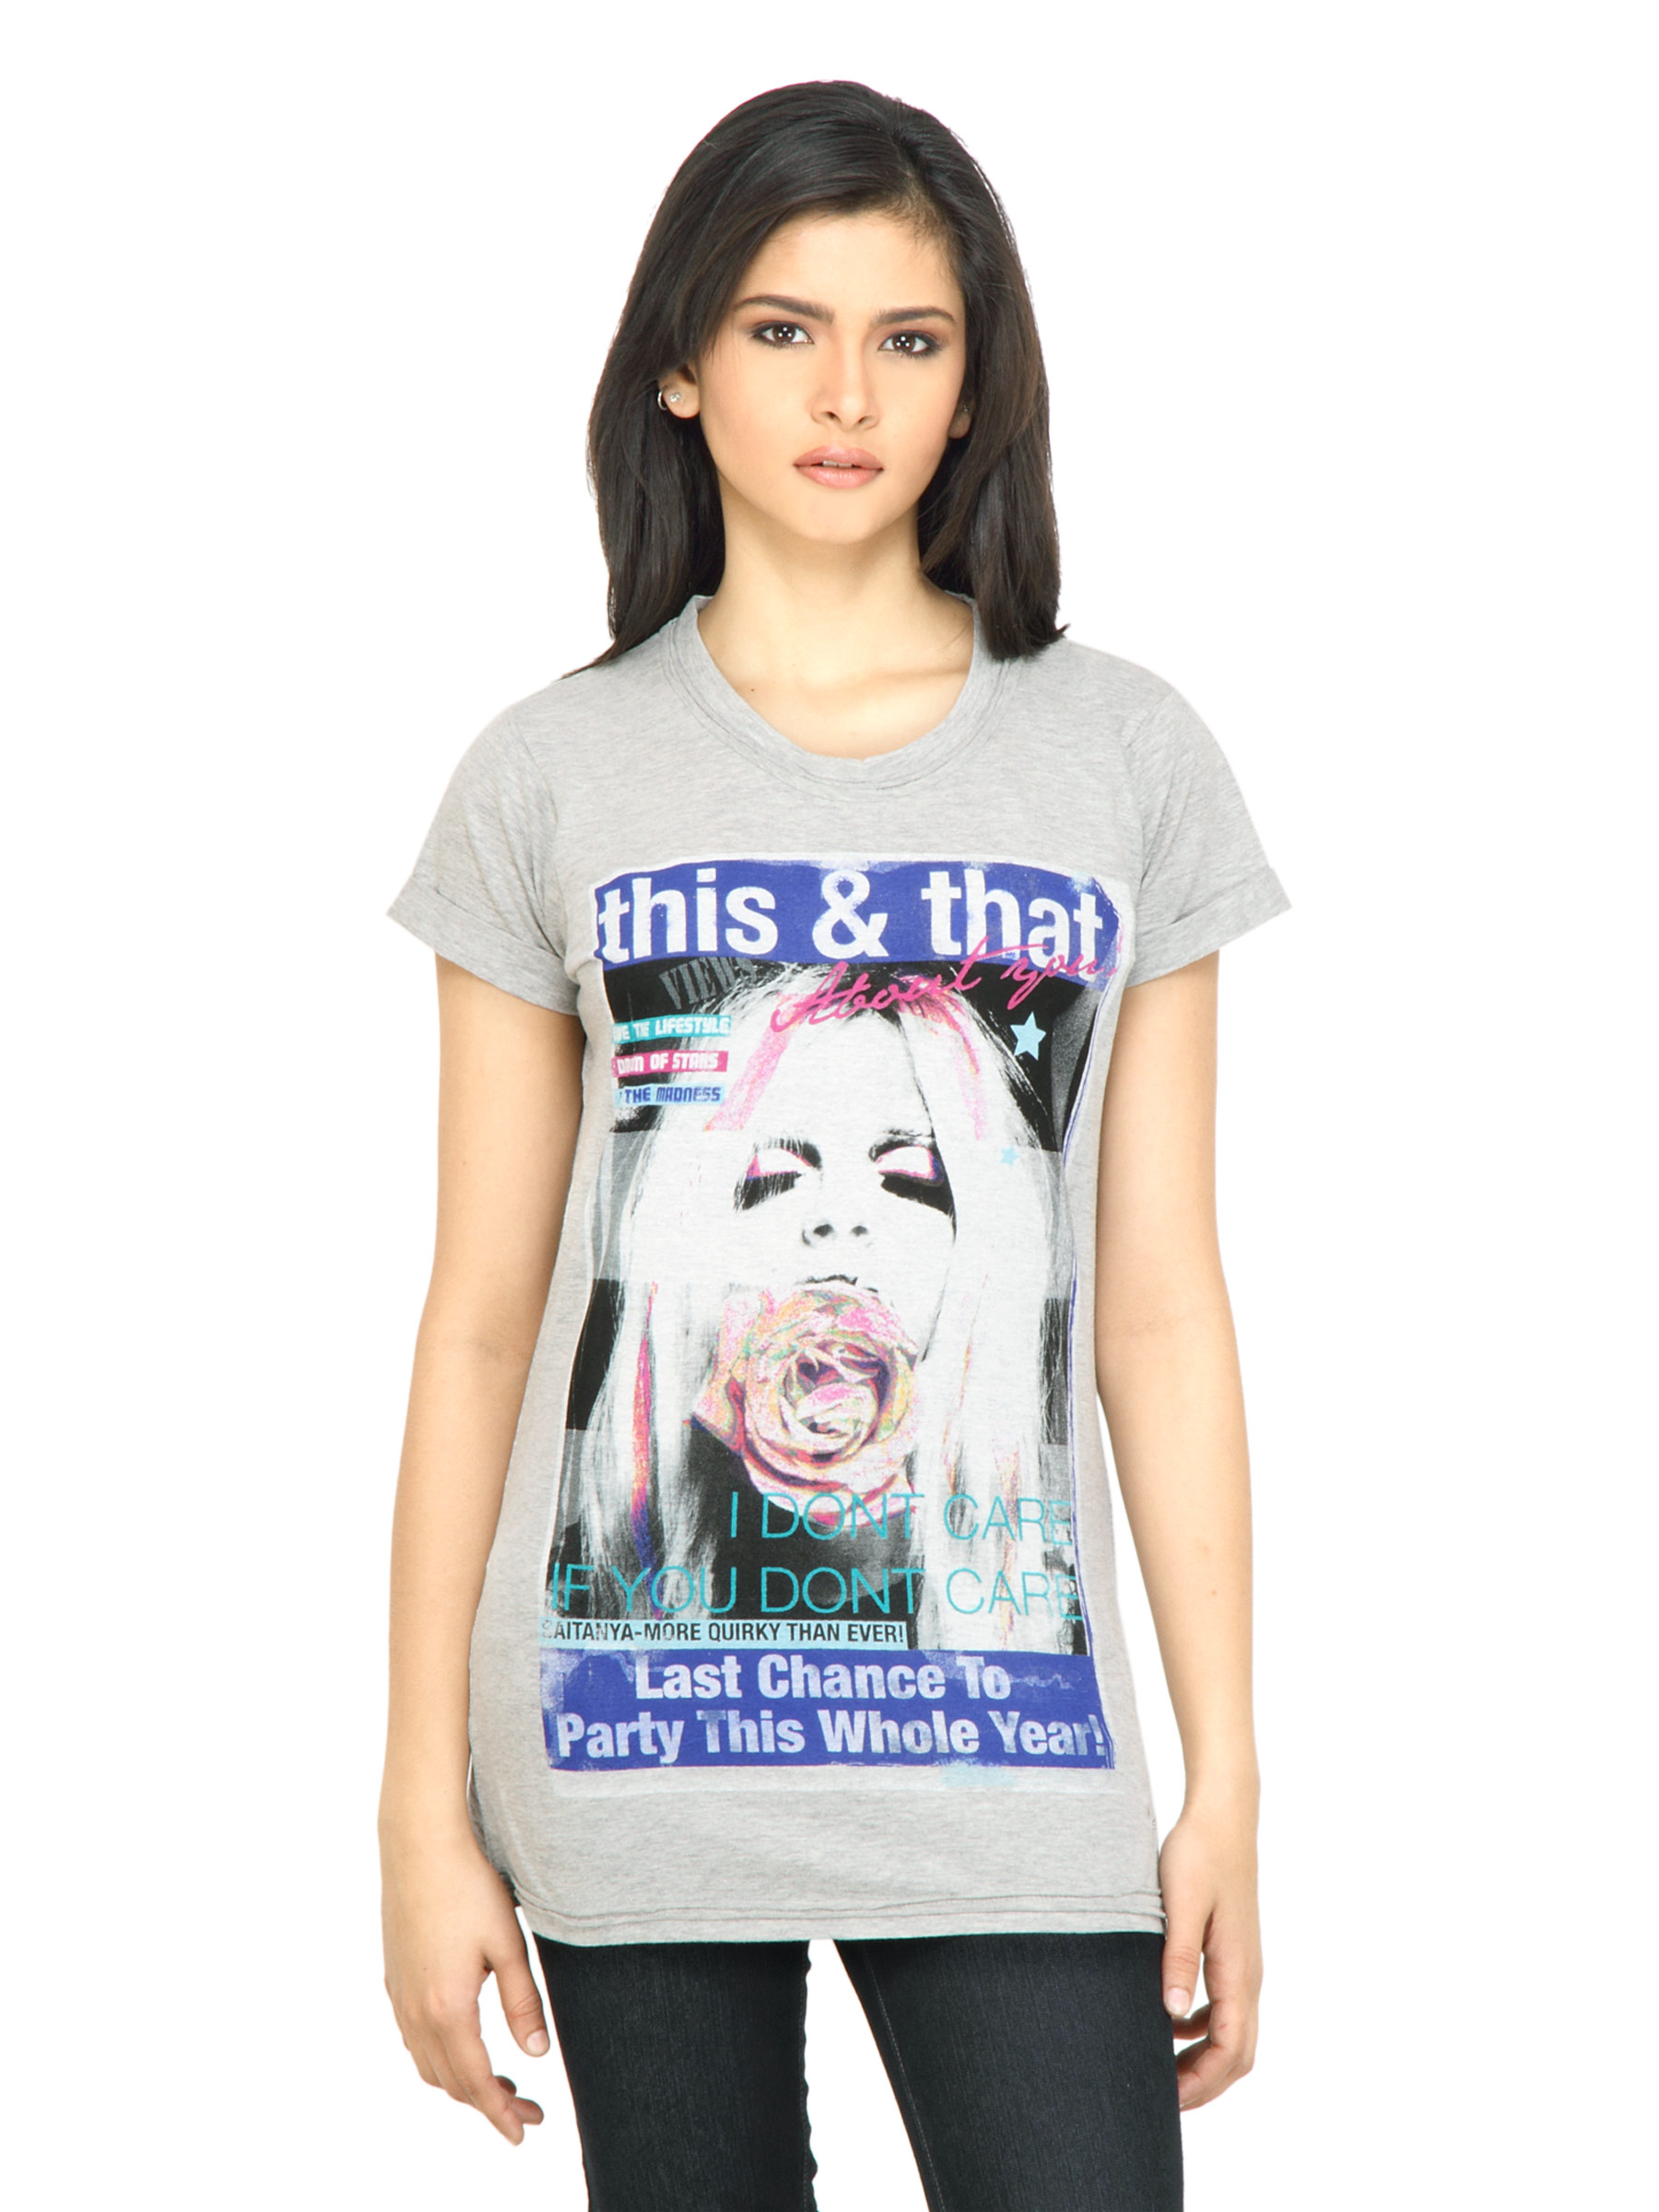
Flying Machine Women This & That Grey Tshirt
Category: Apparel / Topwear / Tshirts
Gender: Women
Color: Grey
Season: Fall 2011
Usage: Casual